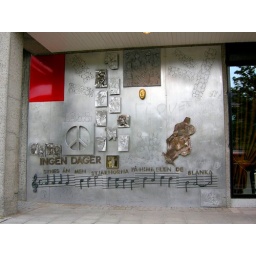
&amp;quot;INGEN DAGER&amp;quot; and the Peace symbol on this art behind a plate glass window in Stockholm Sweden